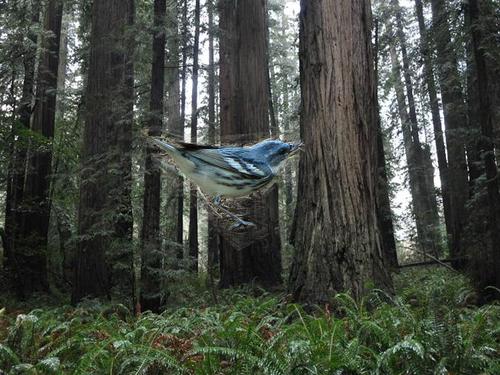
Bird species: Cerulean_Warbler
Bird type: landbird
Background: land